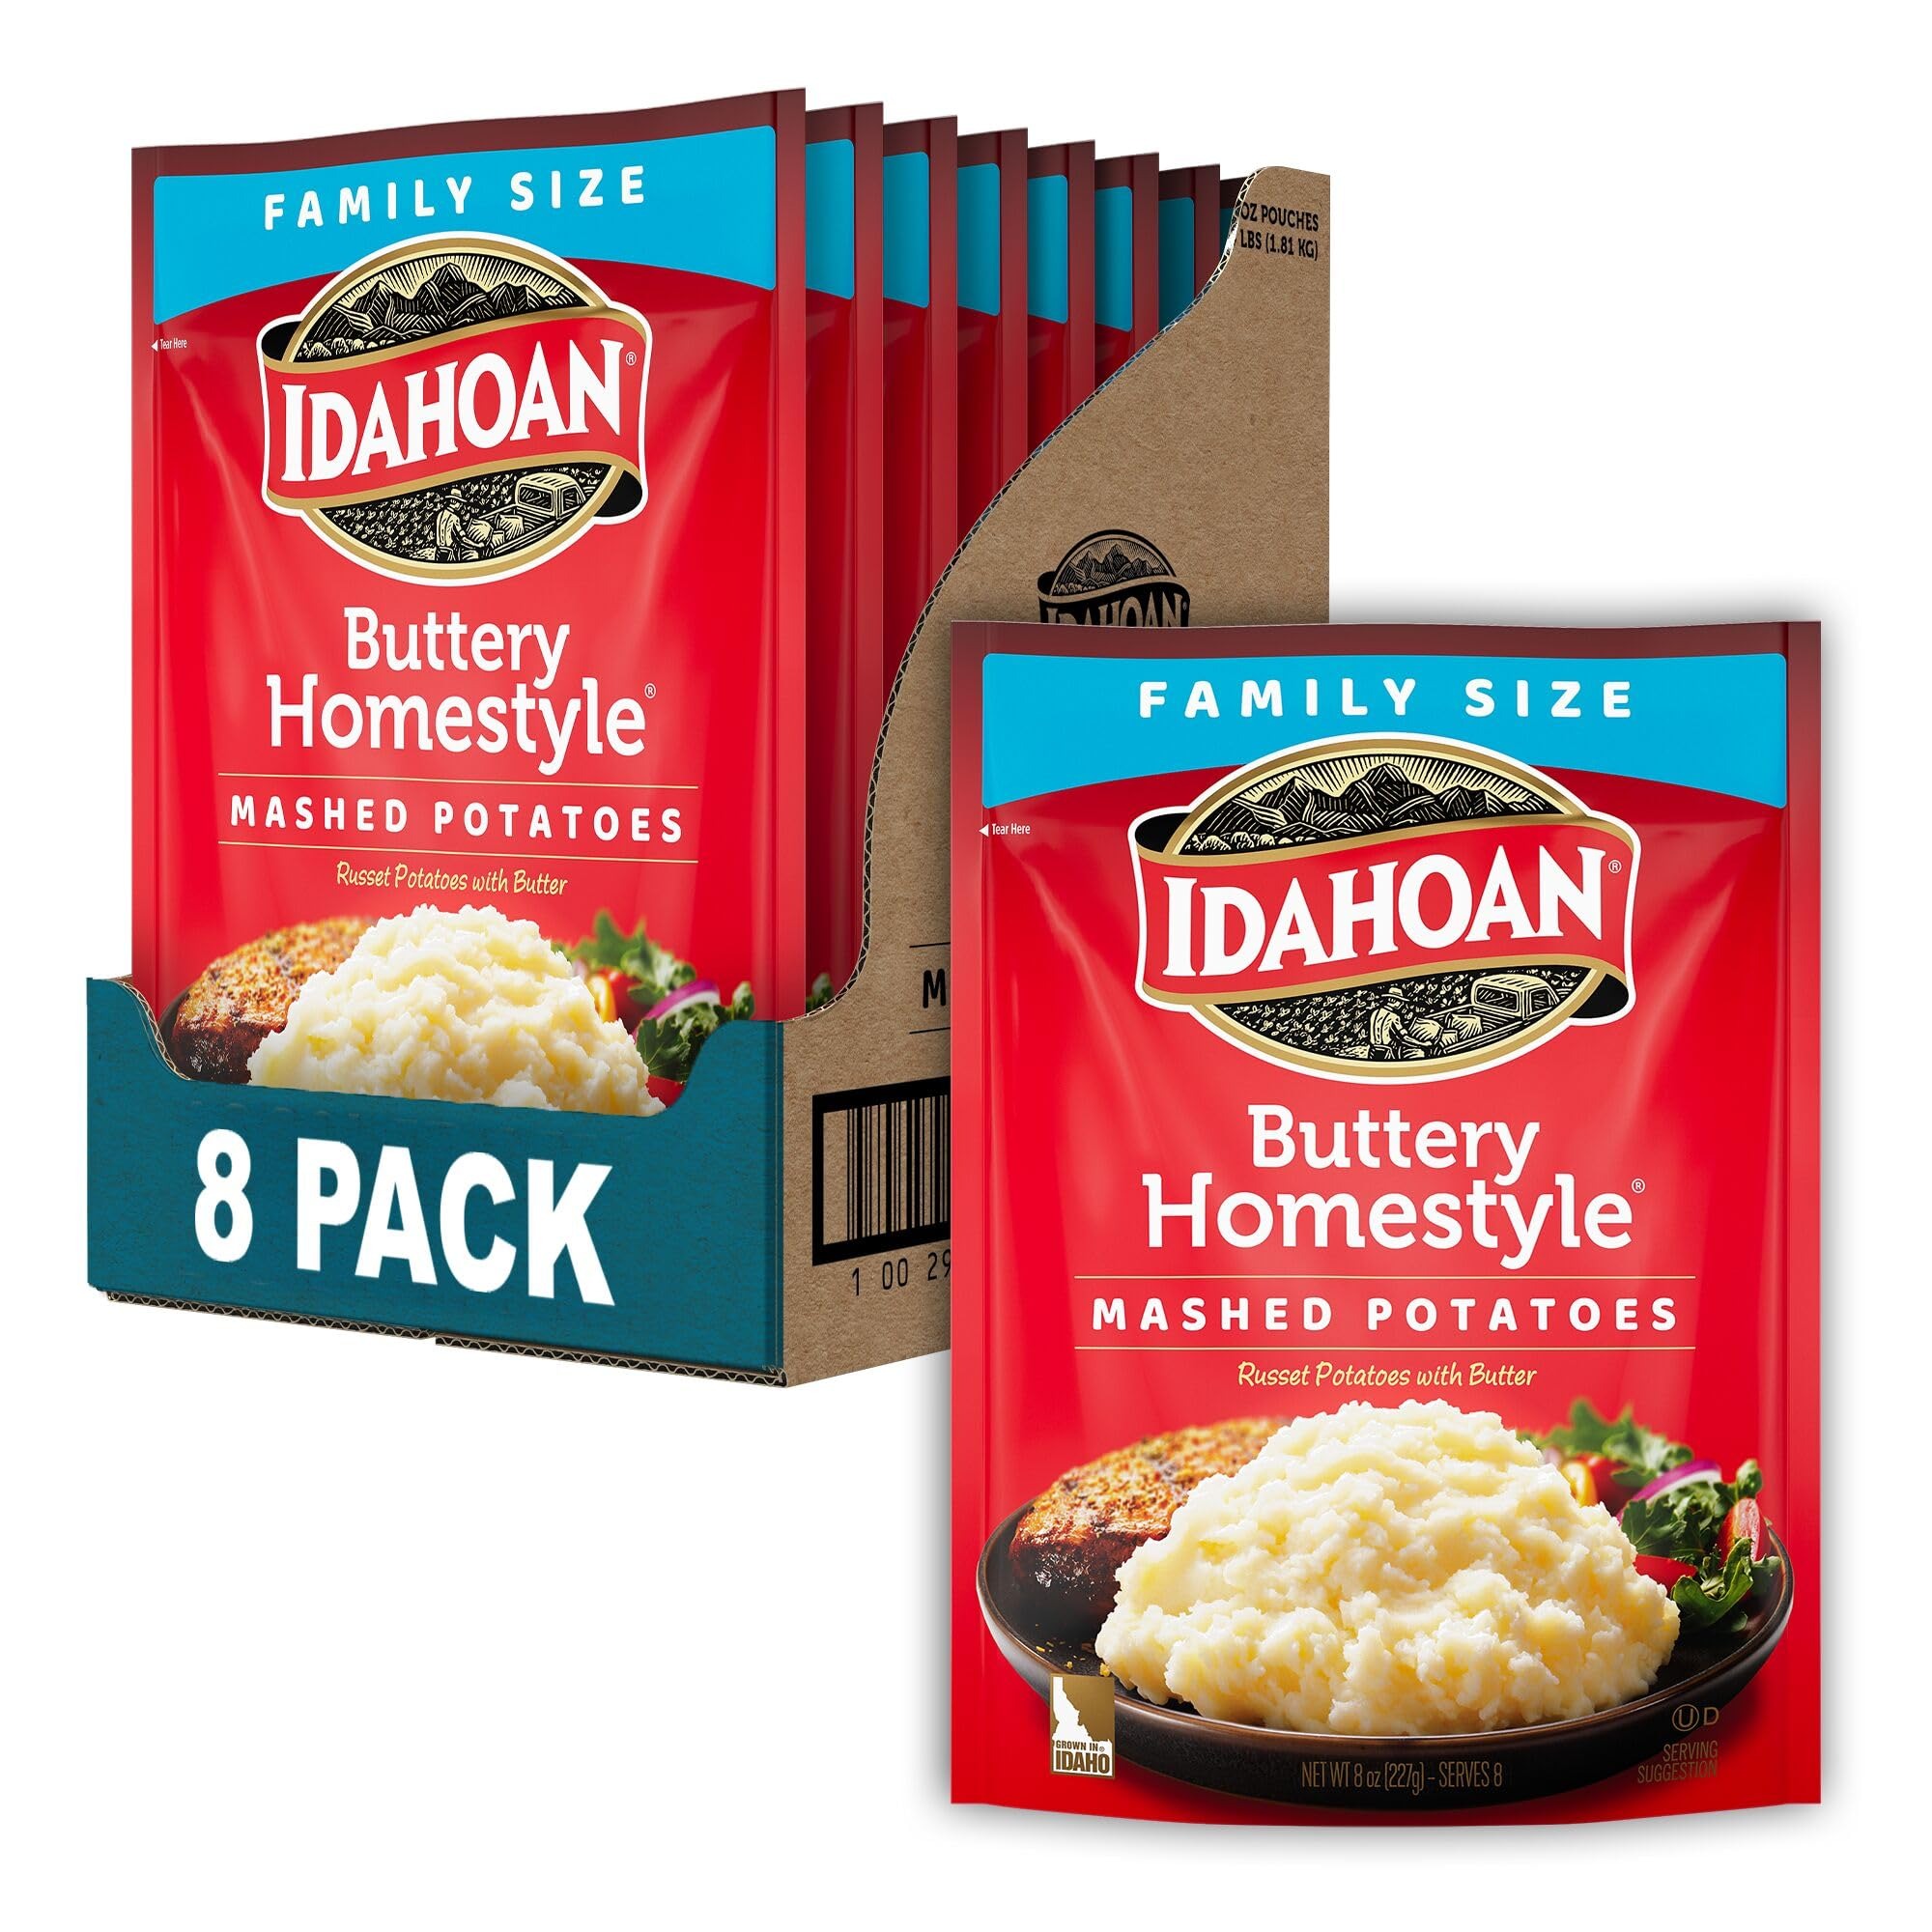
Item Name: Idahoan Mashed, Buttery Homestyle, 8 Ounce (Pack of 8)
Bullet Point 1: Made with 100% real Idaho potatoes
Bullet Point 2: Makes 8 servings
Bullet Point 3: Quick and easy
Bullet Point 4: 0 gram trans fat
Bullet Point 5: Gluten free
Value: 64.0
Unit: Ounce

Price: 2.905